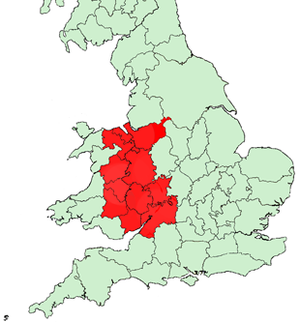
Palatinatsgrevskab / Grænsen til Wales
Et palatinatsgrevskab. var et område på de Britiske Øer eller på Nordamerikas østkyst, som blev styret af en greve eller jarl med vidtgående kongelige fuldmagter. Disse grevskaber havde en høj grad af selvstyre.